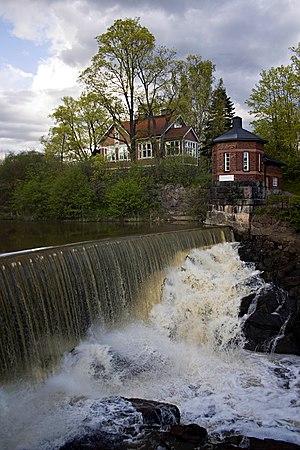
La Rivière de Vantaa est un cours d'eau de 101 km dans la Province de Finlande méridionale. La rivière est issue du lac Erkylänjärvi à Hausjärvi et s'écoule dans la baie Vanhankaupunginlahti du Golfe de Finlande à Helsinki.